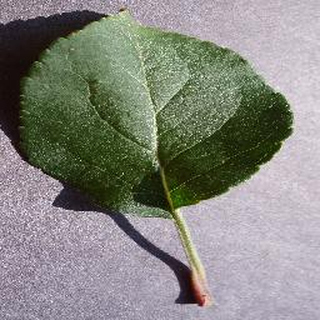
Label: healthy_apple